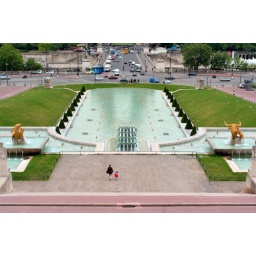
The girl in red